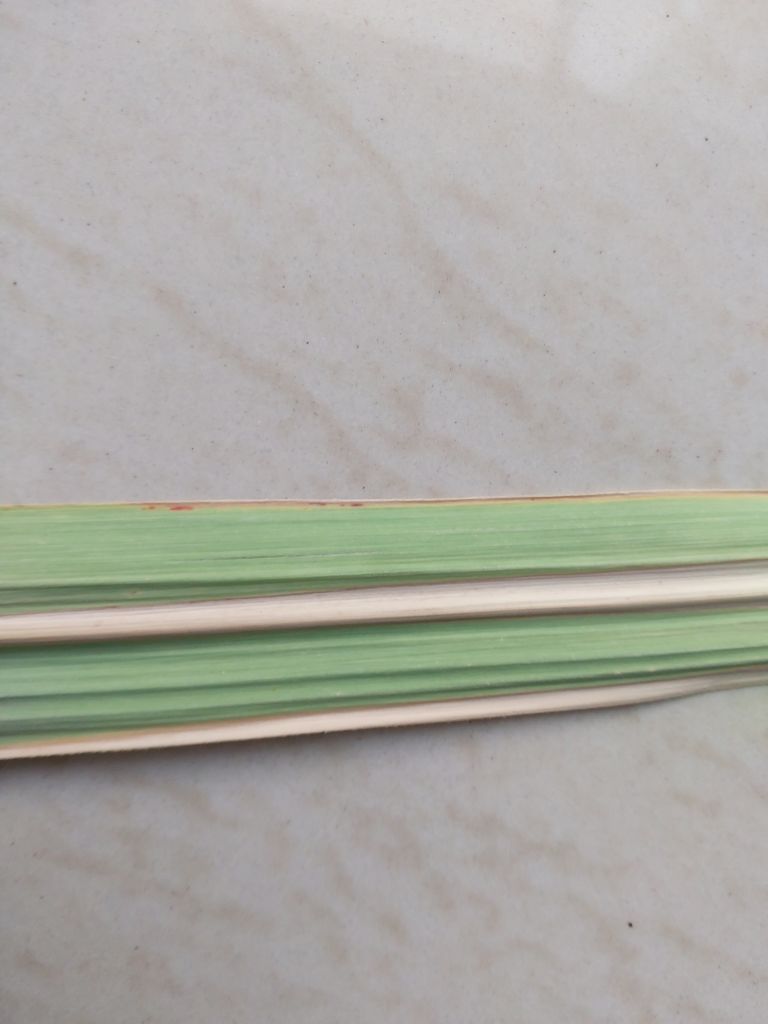
Label: Banded Chlorosis